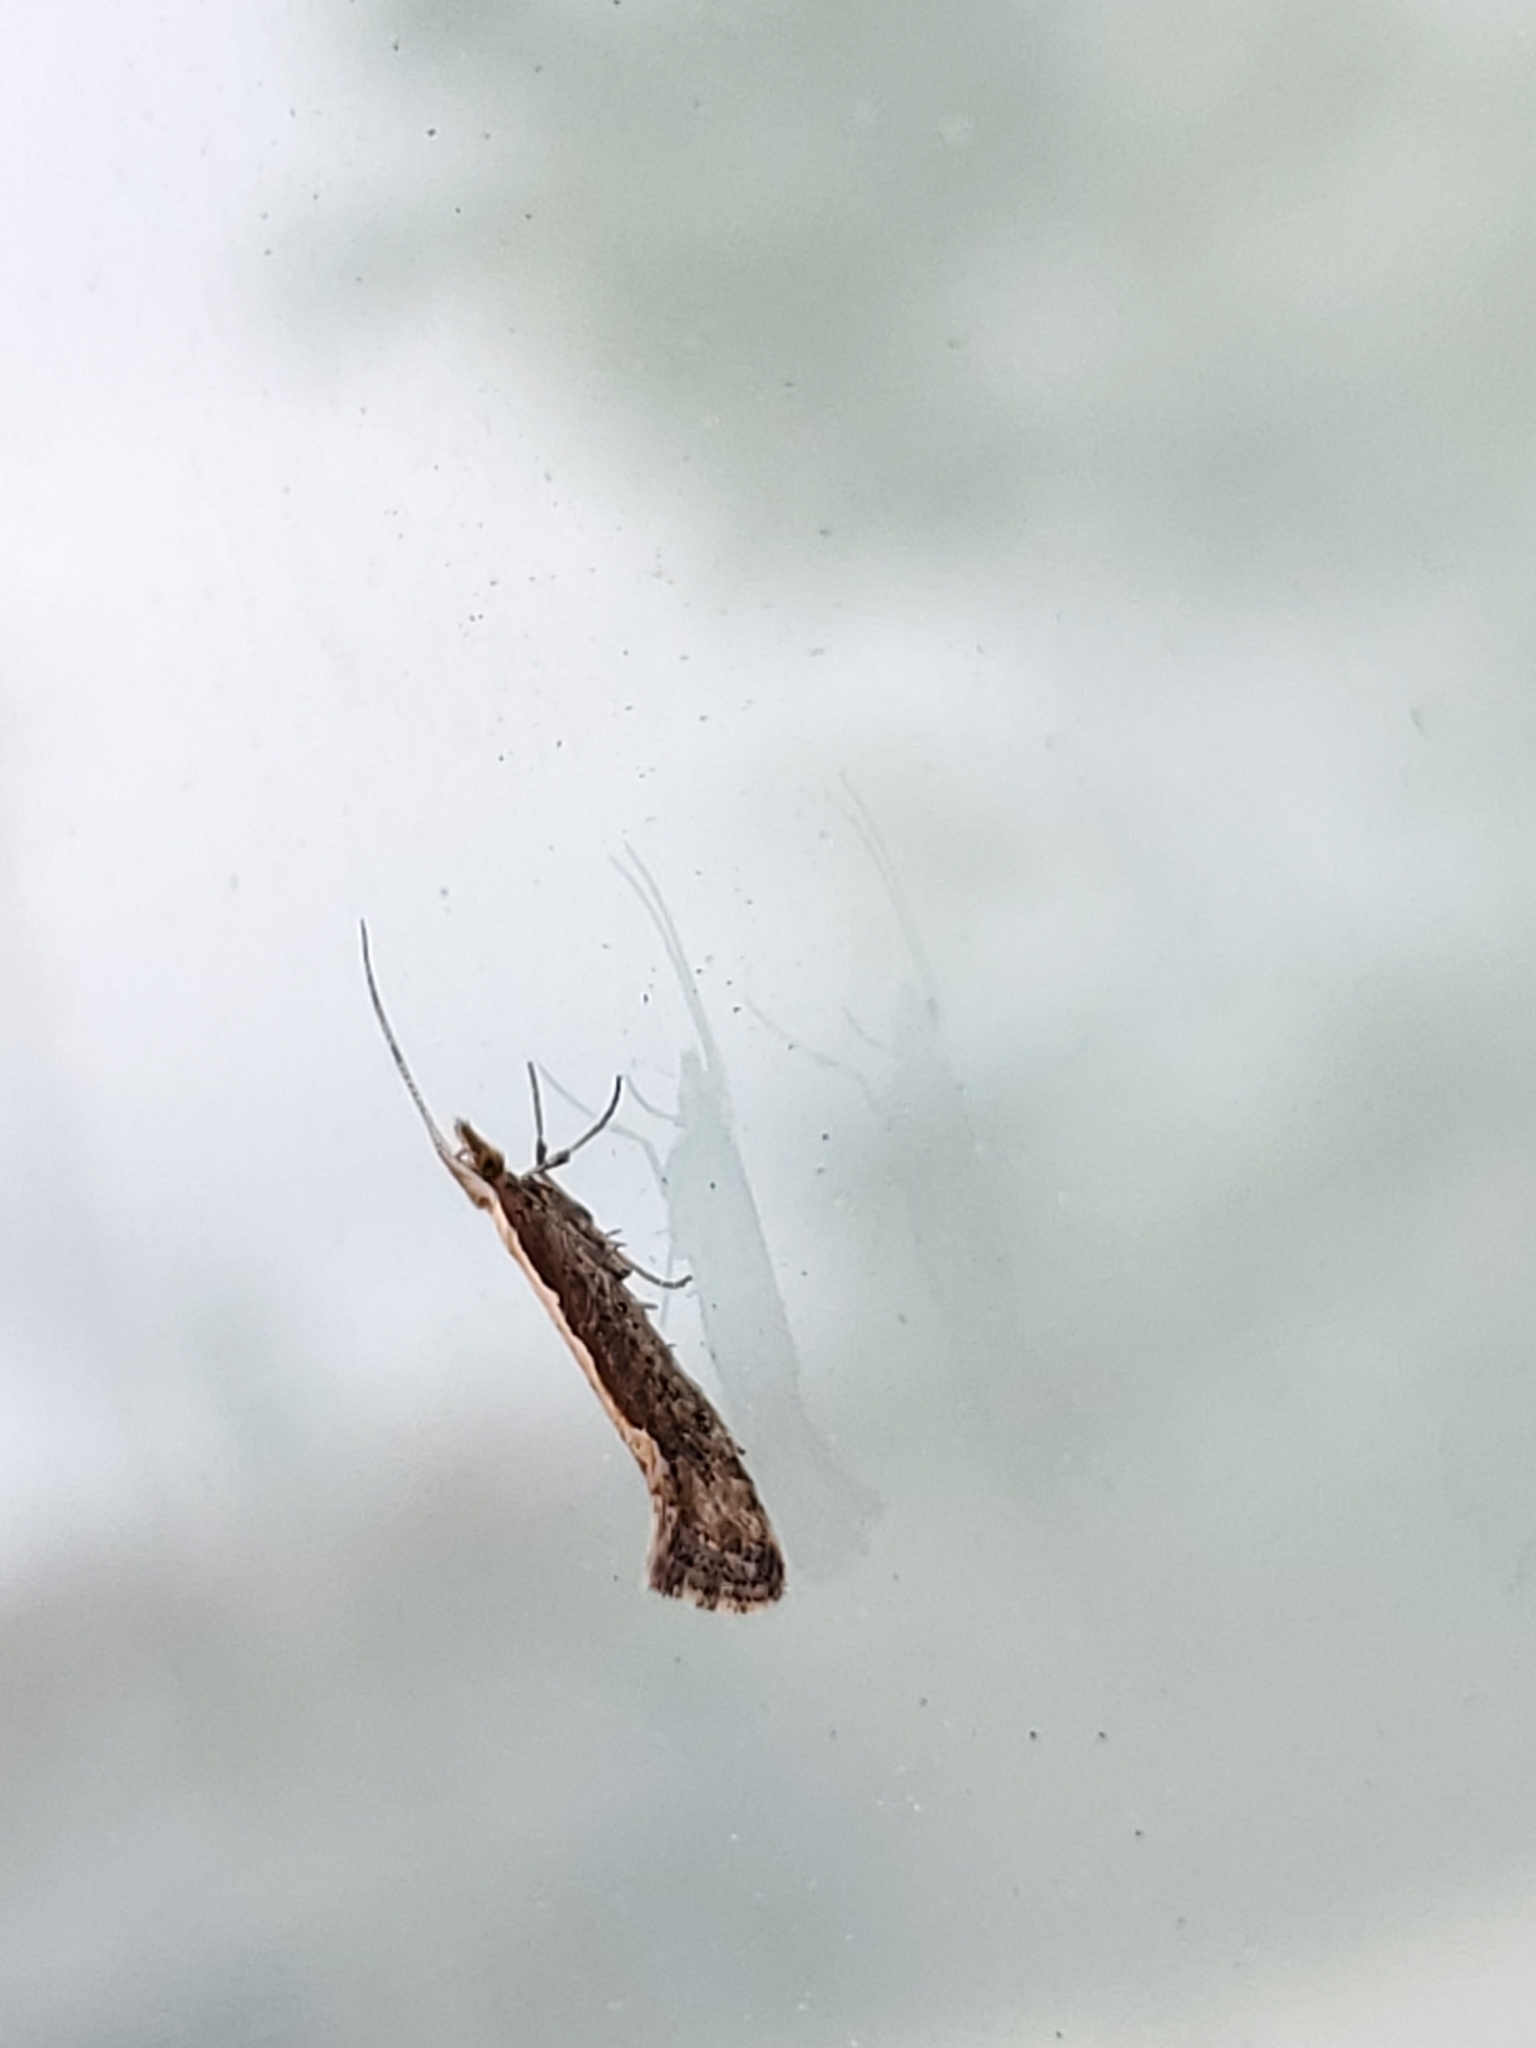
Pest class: diamondback_moth